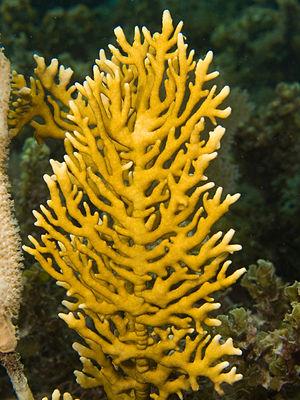
Millepora est le seul genre de cnidaire de la famille des Milleporidés. Les espèces de ce genre sont communément appelées coraux de feu en raison de leurs cnidocystes capables de percer la peau humaine qui provoquent des douleurs semblables à celles de brûlures.
Capitata est un sous-ordre d'animaux de l'ordre des Hydrozoa, qui fait partie de l'embranchement des cnidaires.
Le corail de feu branchu s'organise en colonies formant une structure branchue. Les ramifications de ses branches sont cylindriques, généralement dans un seul plan mais parfois dans toutes les directions. Ils encroûtent souvent les colonies de gorgones et prennent leur forme. Leur surface est lisse ponctuée de minuscules pores comme des trous d'aiguilles. Les polypes étendus apparaissent comme un fin duvet.